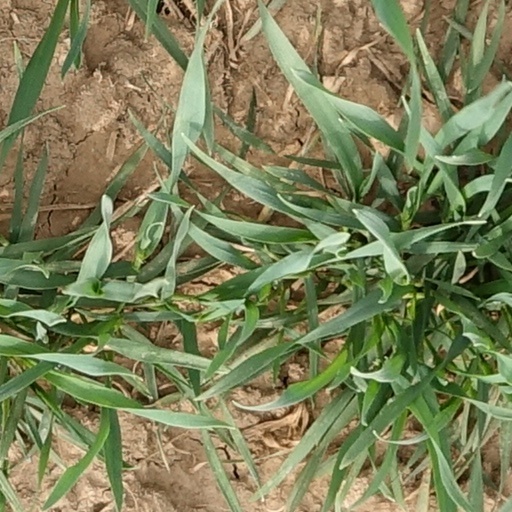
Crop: wheat